Muhammad III of Granada

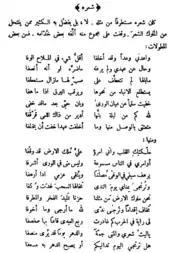
Two poems written by Muhammad III, quoted in Ibn al-Khatib's "Al-Lamha" (1928 or 1929 edition pictured).The poem quoted in the article corresponds to seven lines (separated into halves) on the top half of the page.

Ibn al-Khatib, who wrote histories and poetry in the mid-fourteenth century, considered Muhammad III to have been ruled by conflicting impulses. Ibn al-Khatib told a story he had heard about Muhammad III's irrational cruelty: at the start of his reign, he imprisoned his father's household troops and then refused to feed them. This continued until some of the prisoners had to eat their dead colleagues. When a guard gave them leftover food out of compassion, Muhammad executed him so that the blood flowed into the prisoners' cells. An unconfirmed allegation mentioned by Ibn al-Khatib said that he murdered his father. In addition to the cruelty, he was known to be a cultured man and like many monarchs of Al-Andalus, he particularly loved poetry. One qasida composed by him is presented in full in Ibn al-Khatib's "Al-Lamha".